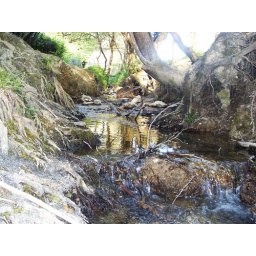
You fool, washing yourself in dirty water will not make you clean.